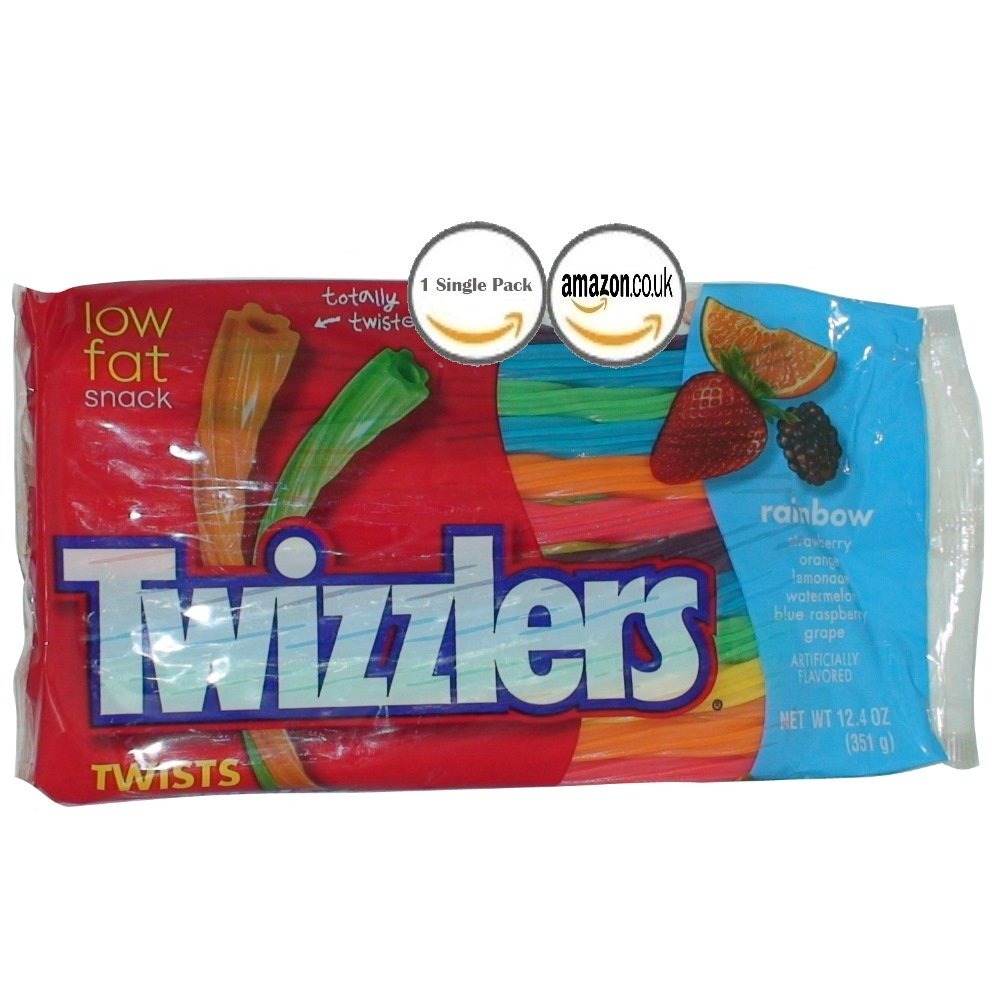
Item Name: Twizzlers Rainbow Twists, 12.4-Ounce Bags (Pack of 12)
Bullet Point 1: Artificially flavored
Bullet Point 2: As always a low fat snack
Bullet Point 3: Includes 6 fabulous flavors
Bullet Point 4: Great fun for kids
Value: 149.0
Unit: Ounce

Price: 3.985